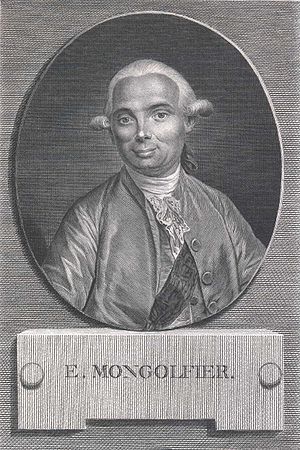
Brødrene Montgolfier
Jacques Étienne Montgolfier
Brødrene Montgolfier, Joseph Michel Montgolfier og Jacques Étienne Montgolfier, var opfinderne af varmluftsballontypen montgolfièr.